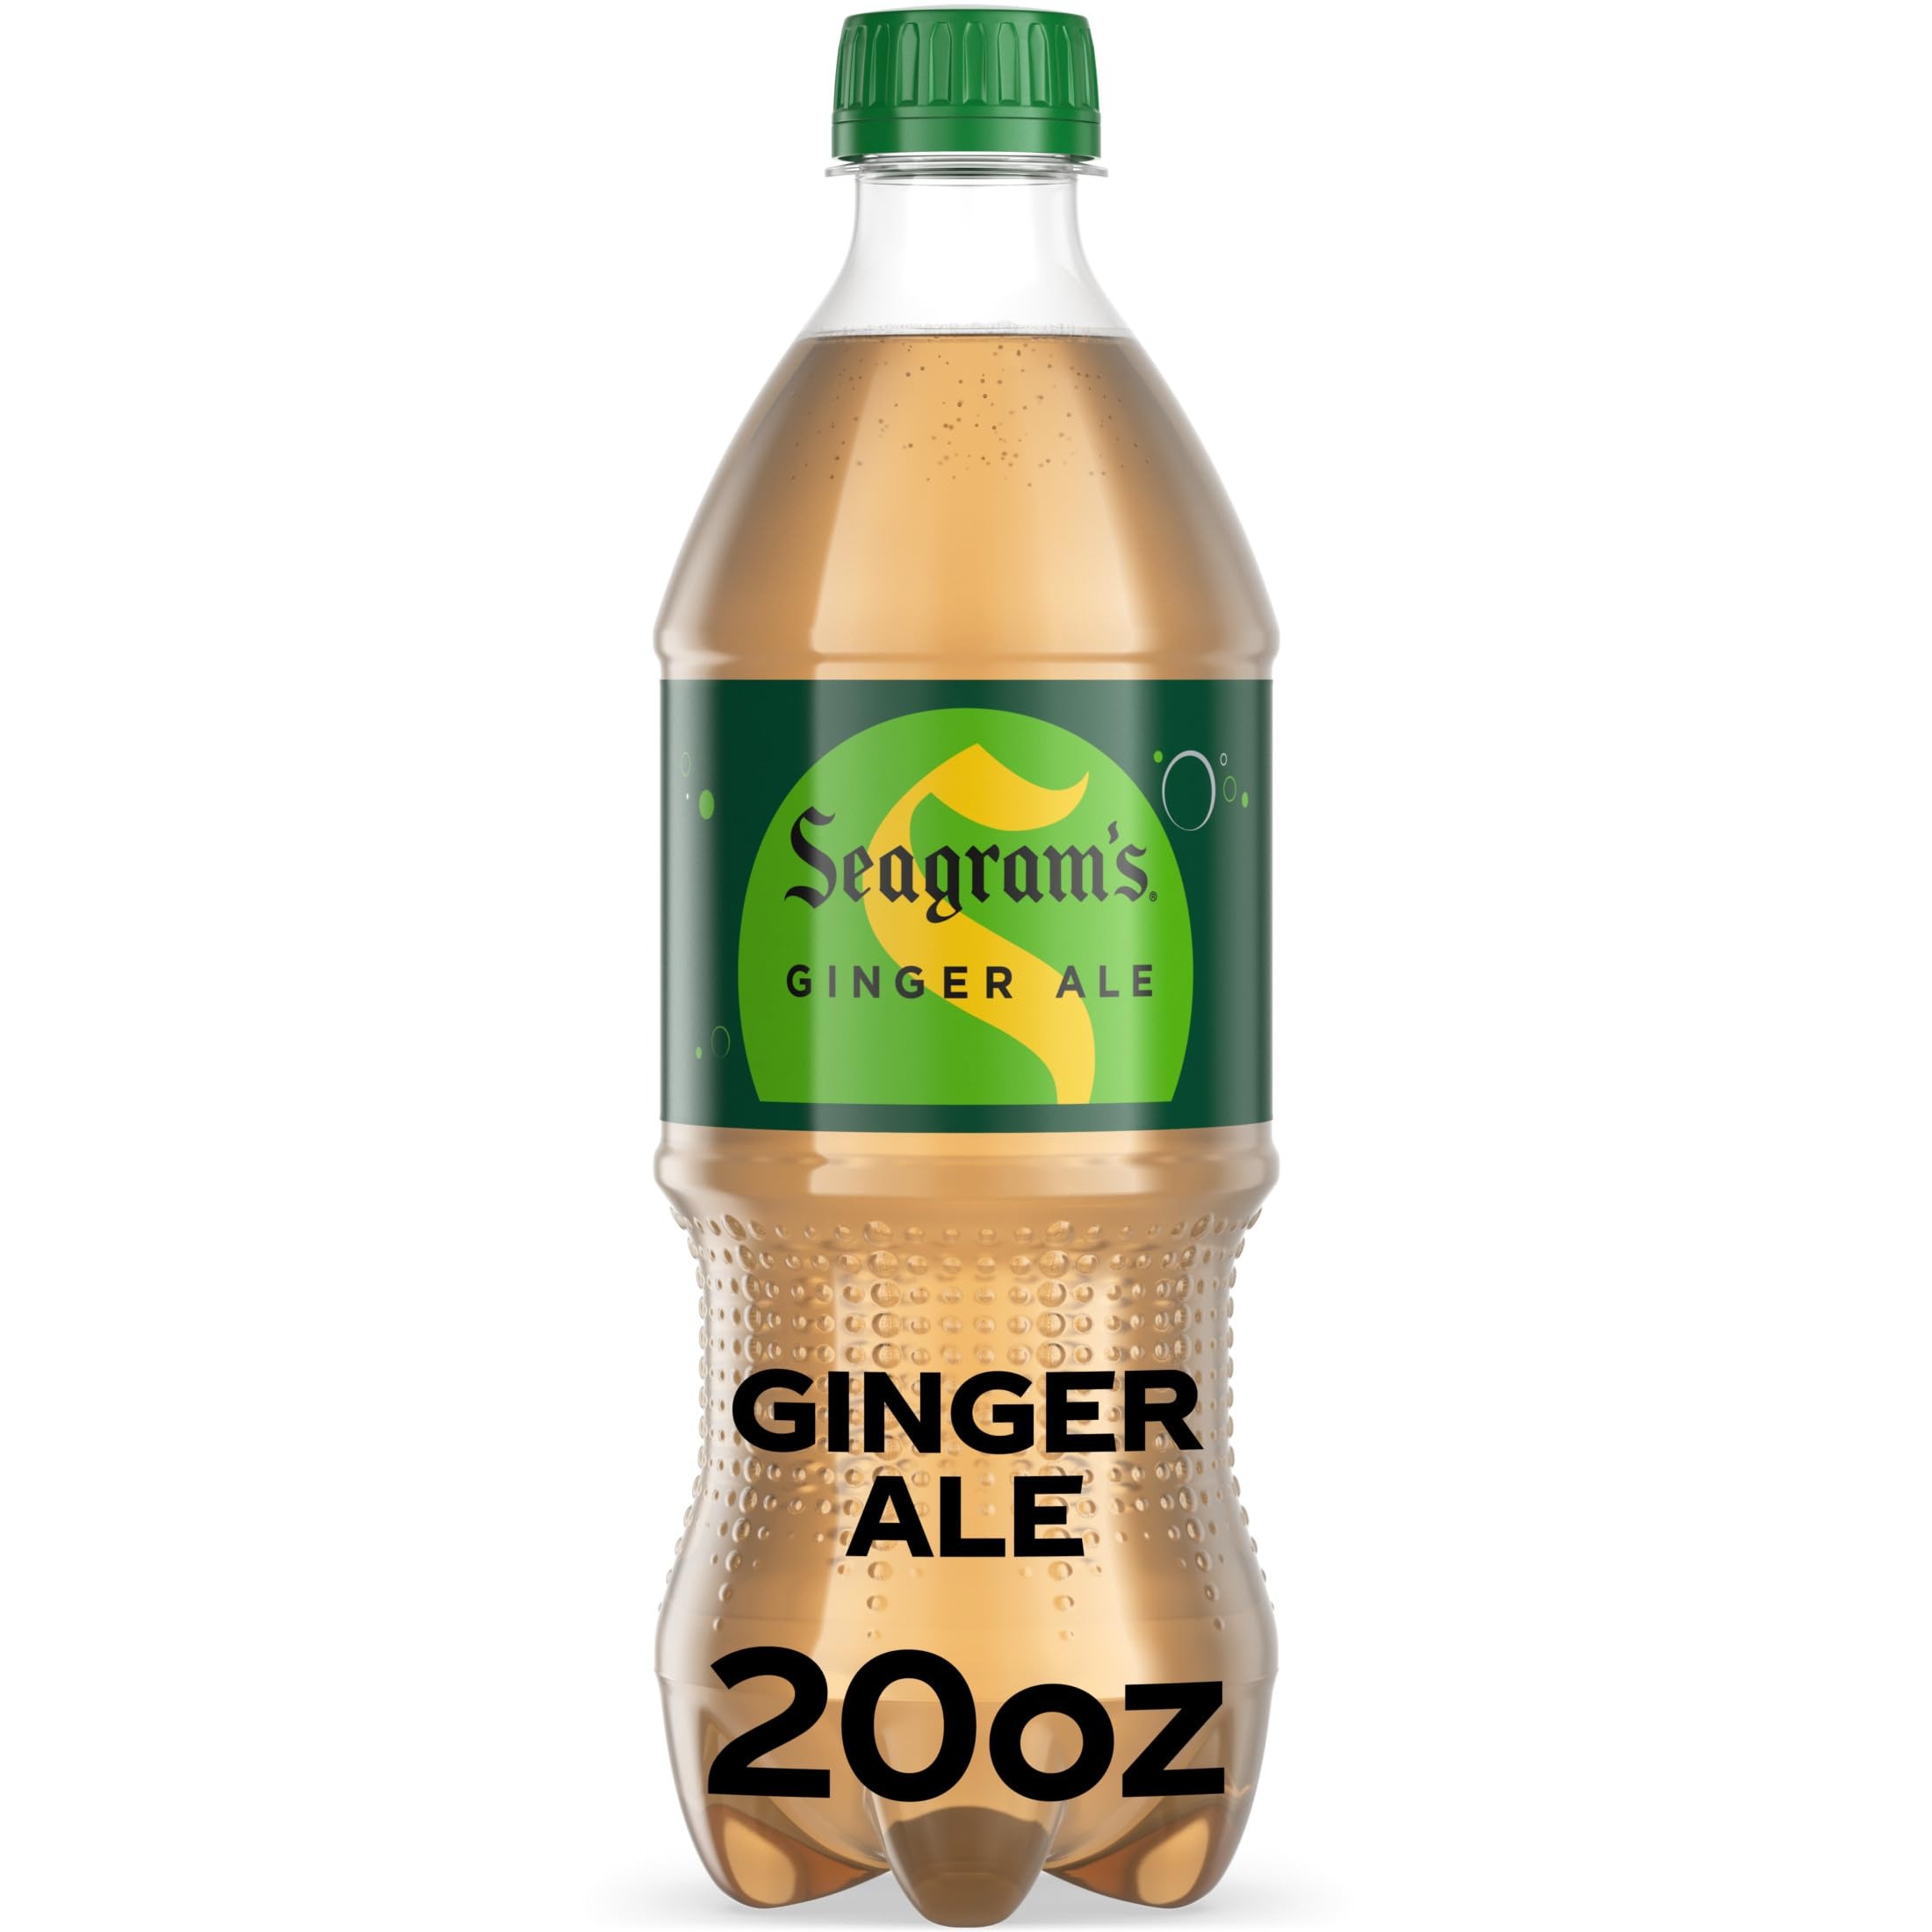
Item Name: Seagram's Ginger Ale Soda Soft Drink, 20 Fl oz
Bullet Point 1: A single, 20 fl oz bottle.
Bullet Point 2: Made with real ginger for a crisp, clean refreshing ginger ale.
Bullet Point 3: Made with real ginger and caffeine free.
Bullet Point 4: 25% fewer calories than regular ginger ales.
Bullet Point 5: The perfect bubbly refresher and mixer.
Value: 20.0
Unit: Fl Oz

Price: 2.54